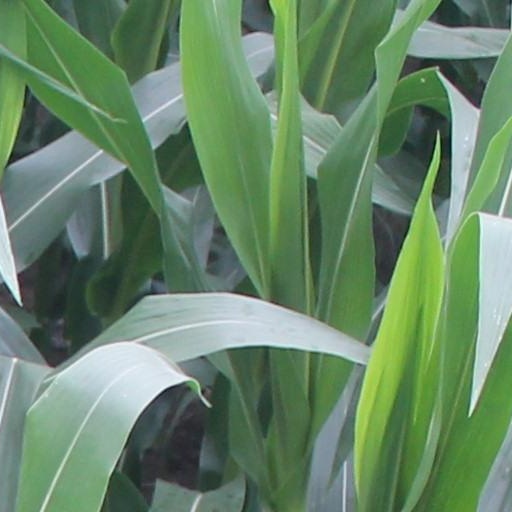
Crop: maize; corn